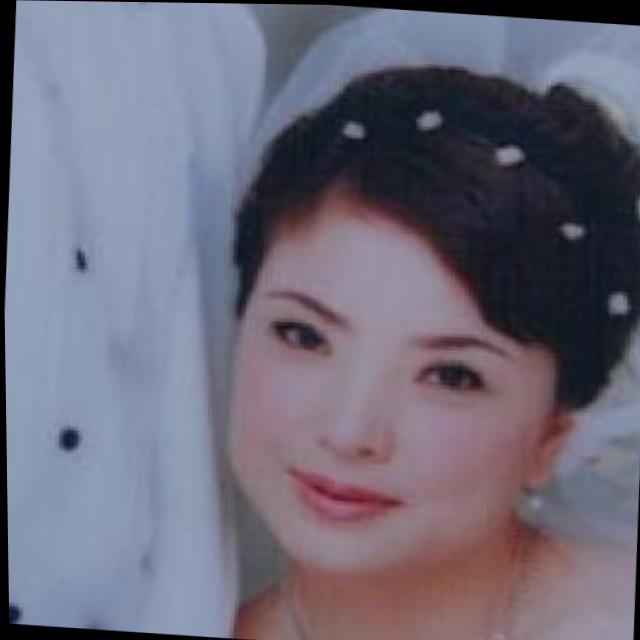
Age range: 45-64